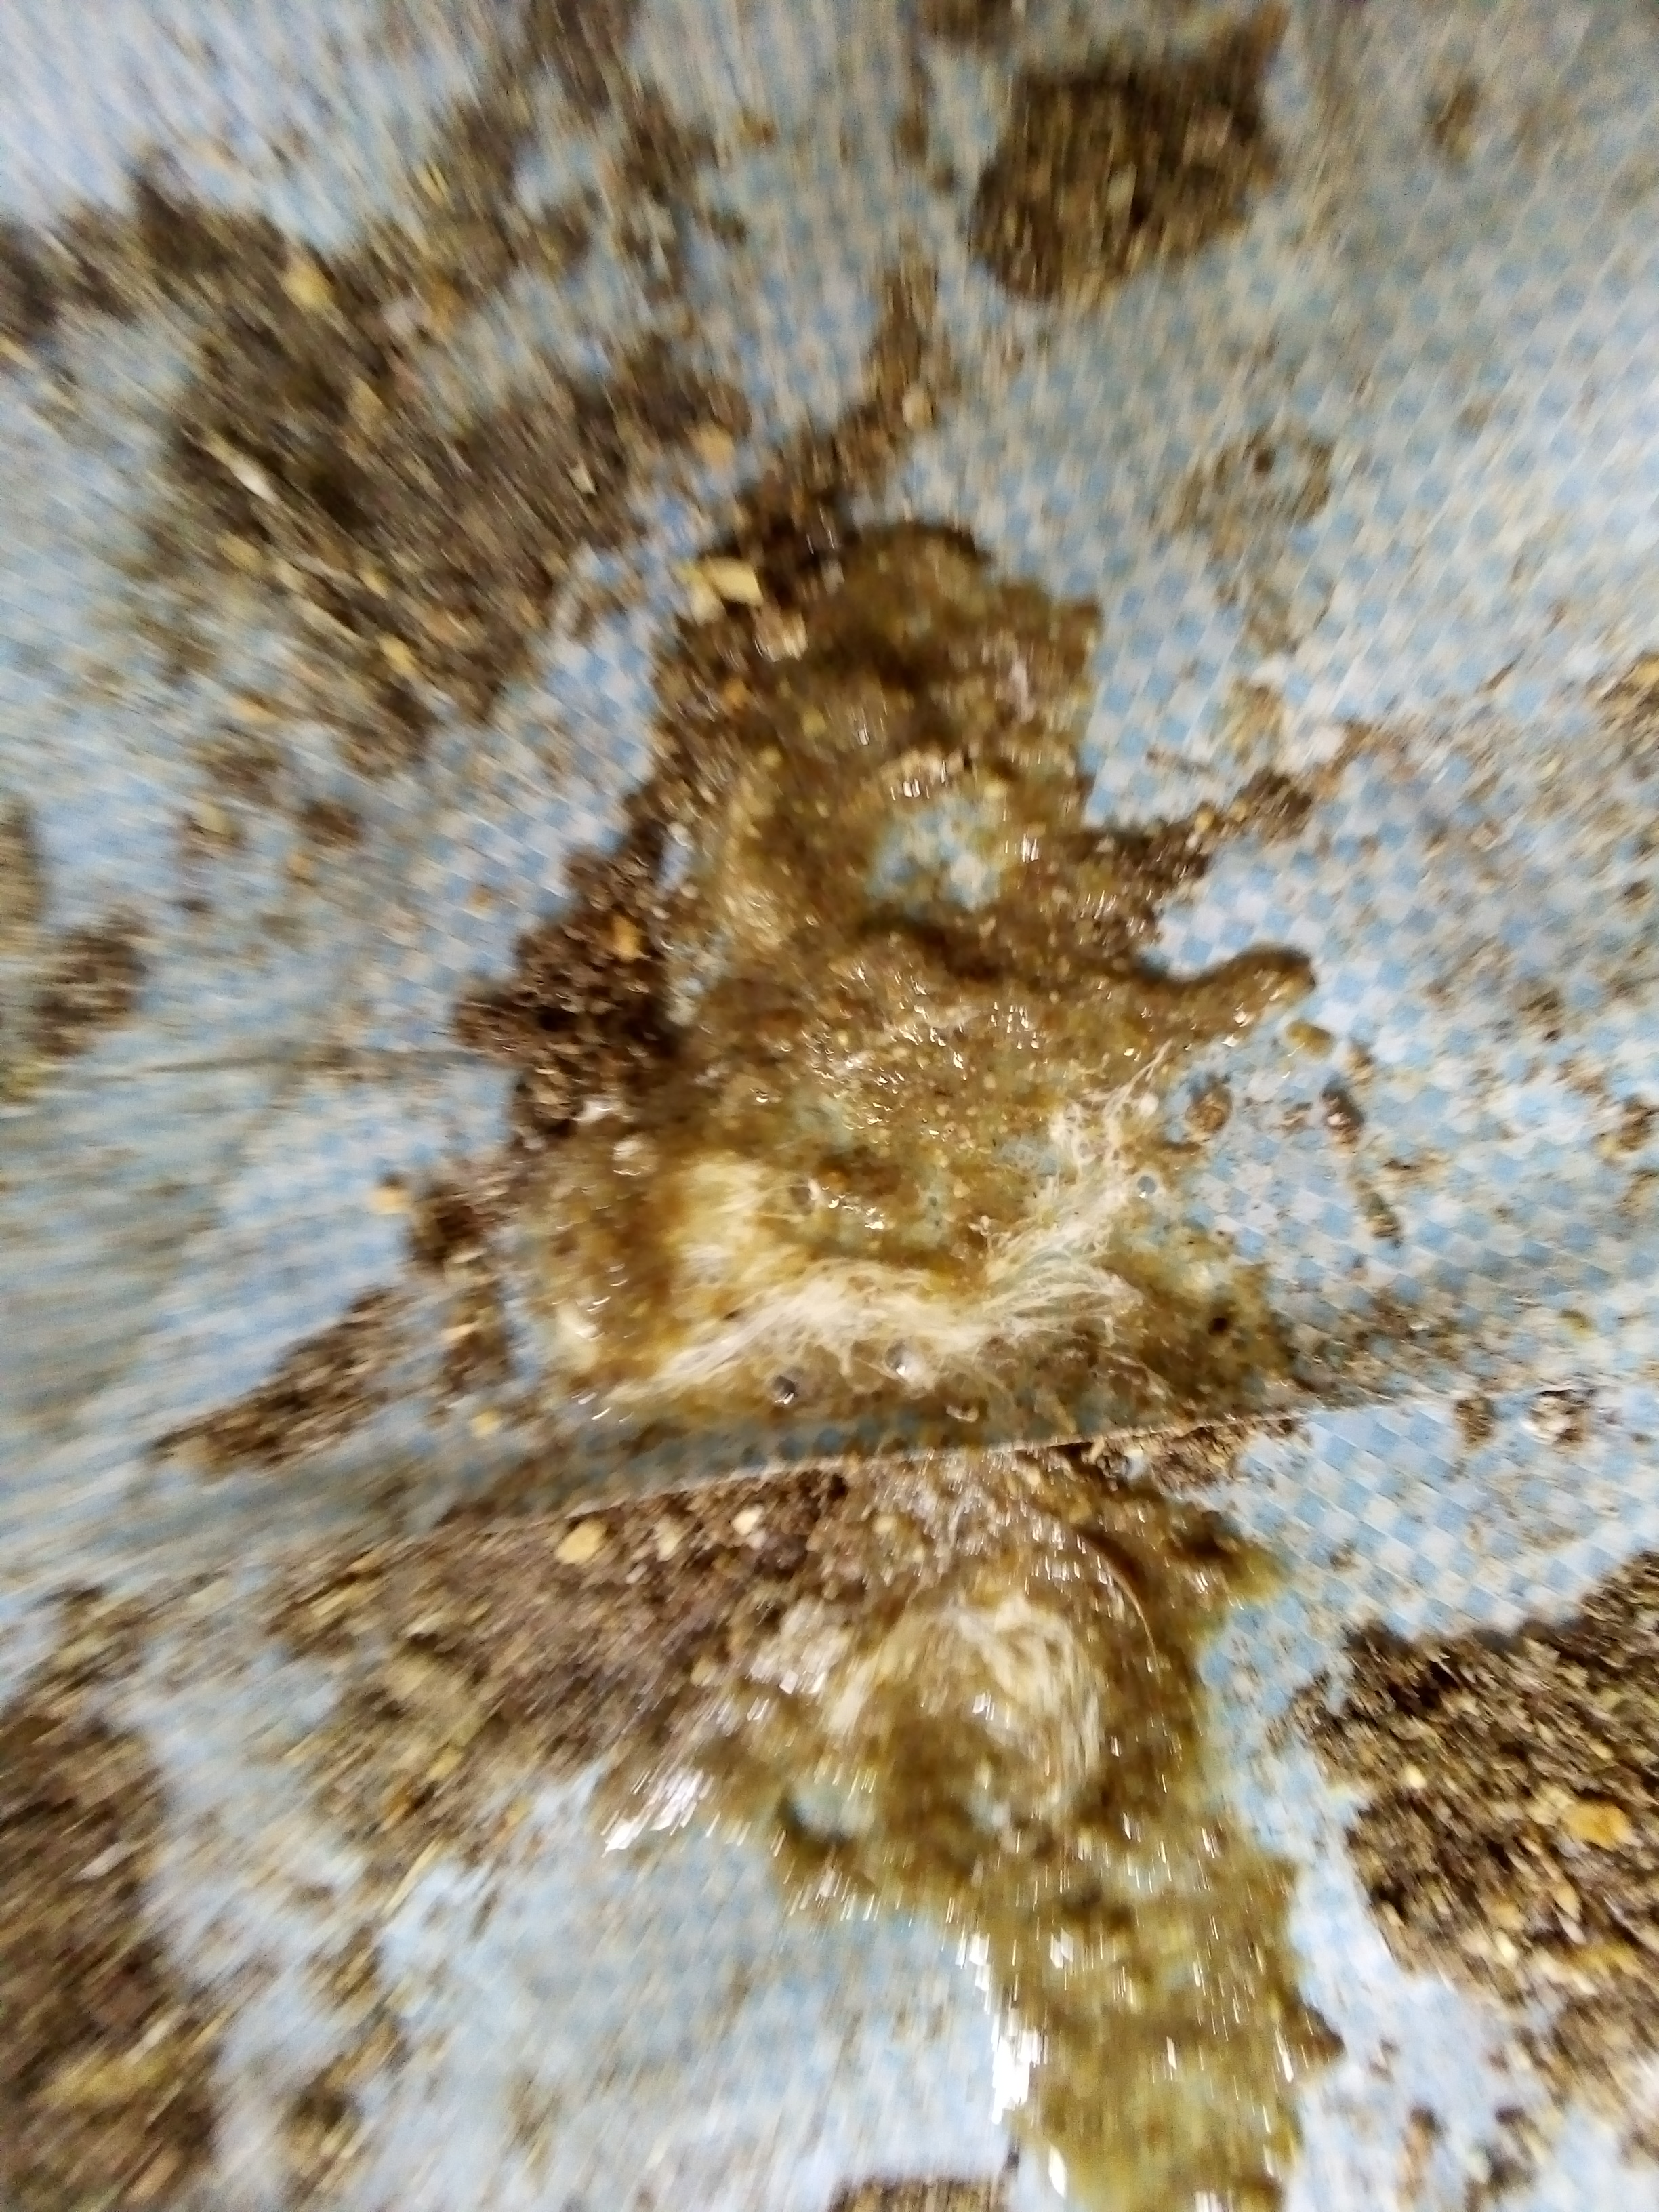
PCR-confirmed diagnosis: Salmonella